Giffin House

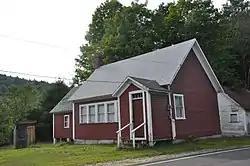

The Giffin House is a historic house on New Hampshire Route 10 in Goshen, New Hampshire. Built in 1835, it served as a schoolhouse until 1957, and is one of three surviving 19th century schoolhouses in Goshen. It is also part of a cluster of plank-frame houses built in the community. The house was listed on the National Register of Historic Places in 1985.